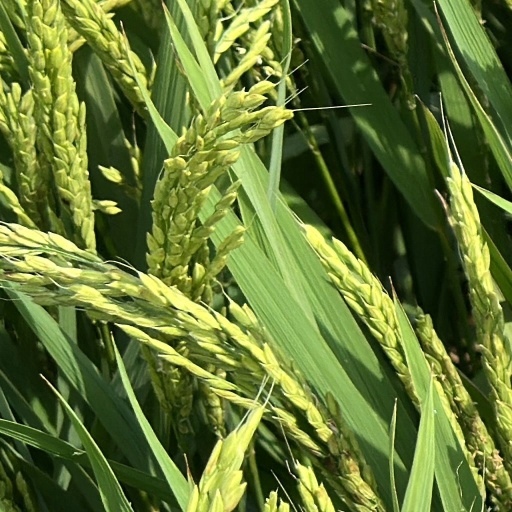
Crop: rice